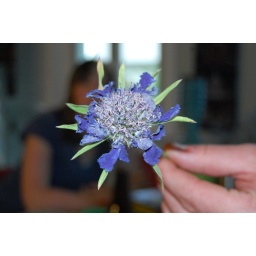
there are most always fresh flowers in the house. this indian paintbrush dried just like this- on the kitchen table.